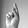
ASL letter: K